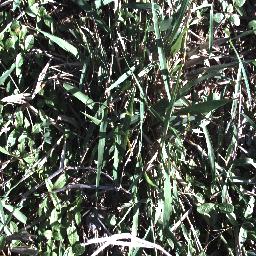
Label: negative